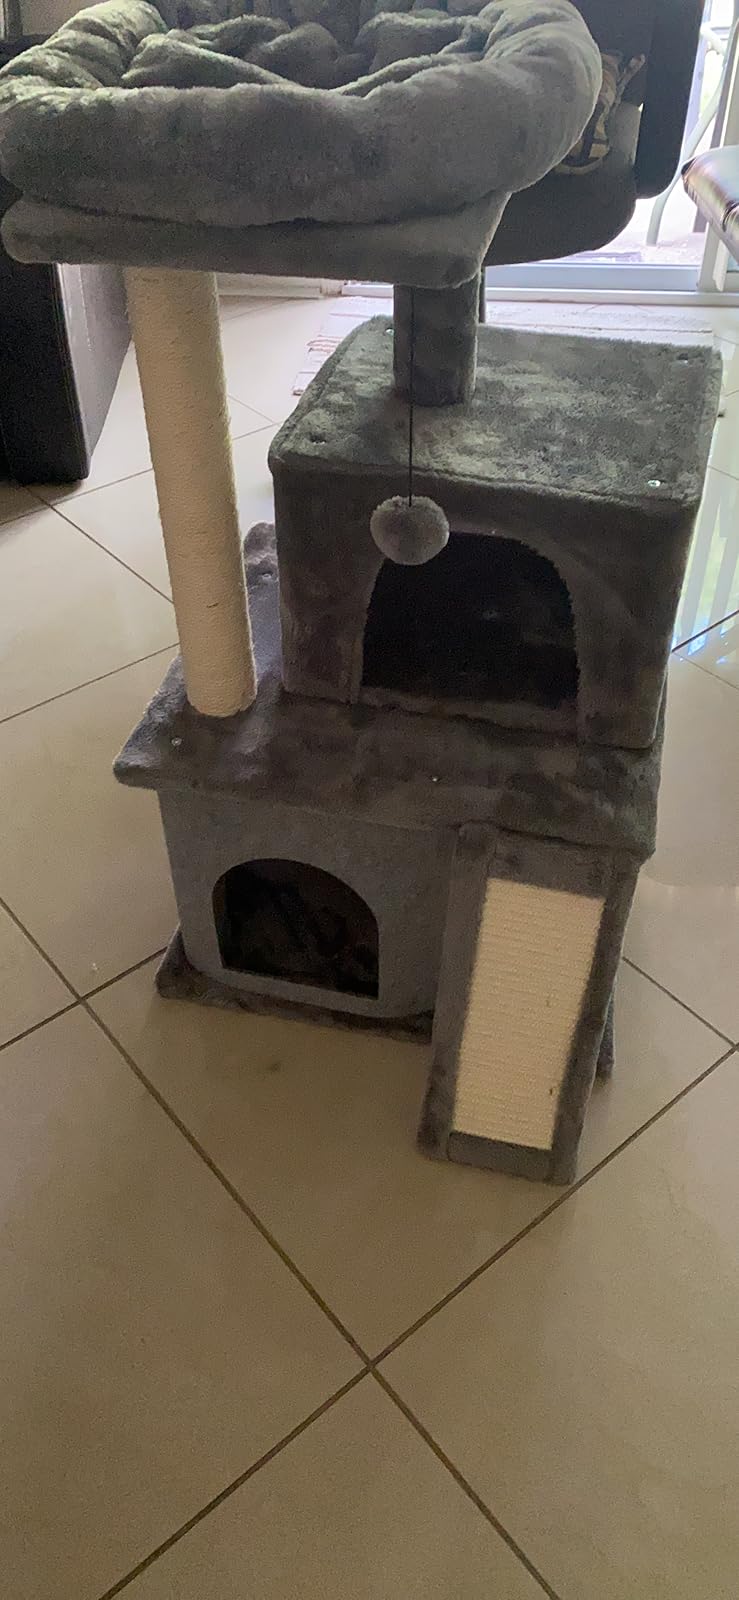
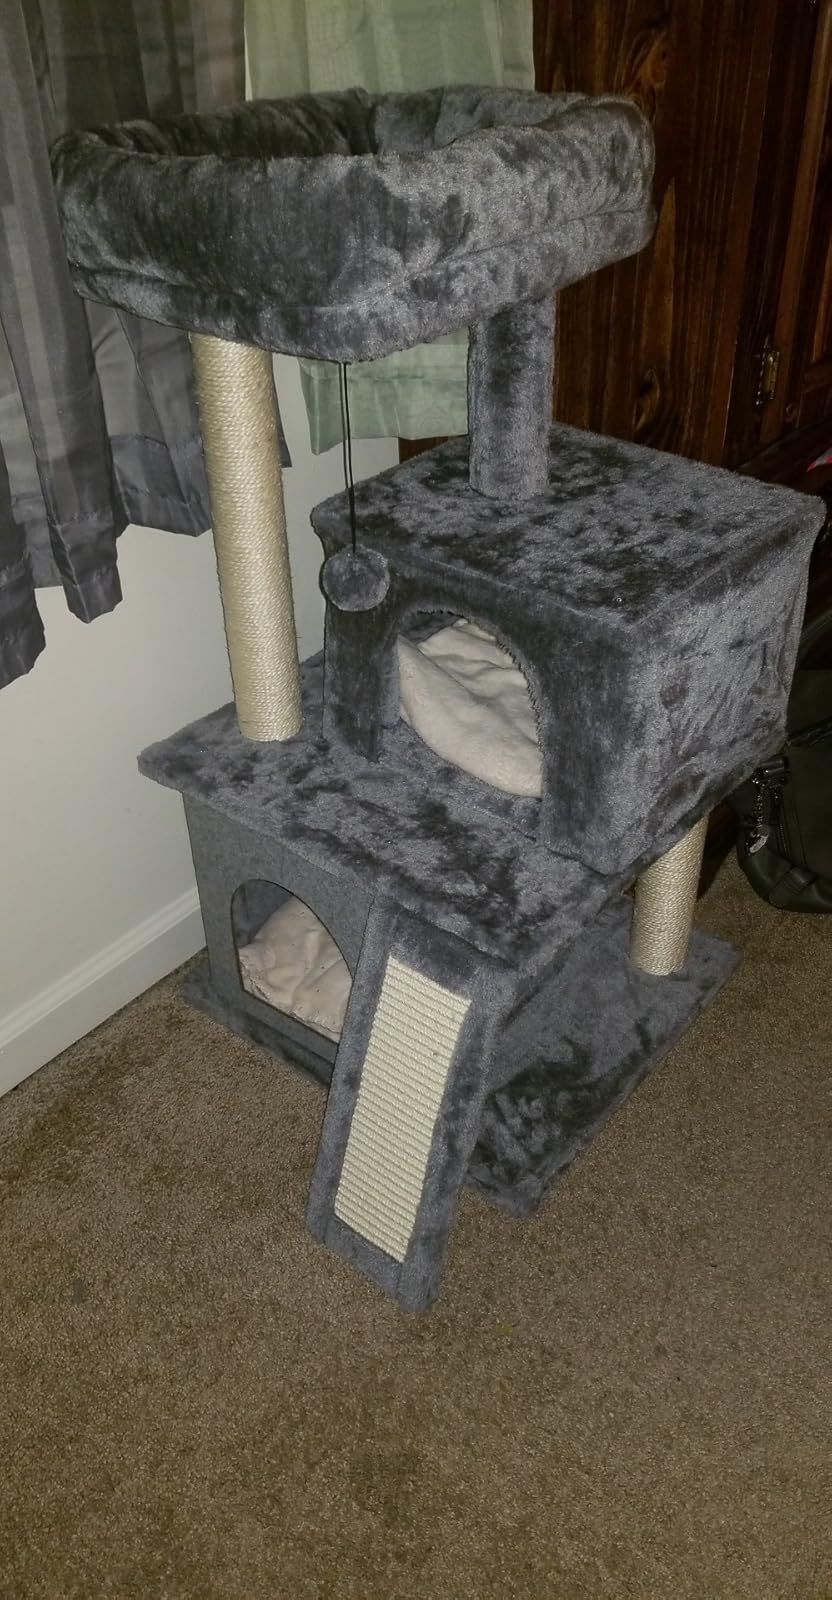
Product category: items_cat tree
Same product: yes